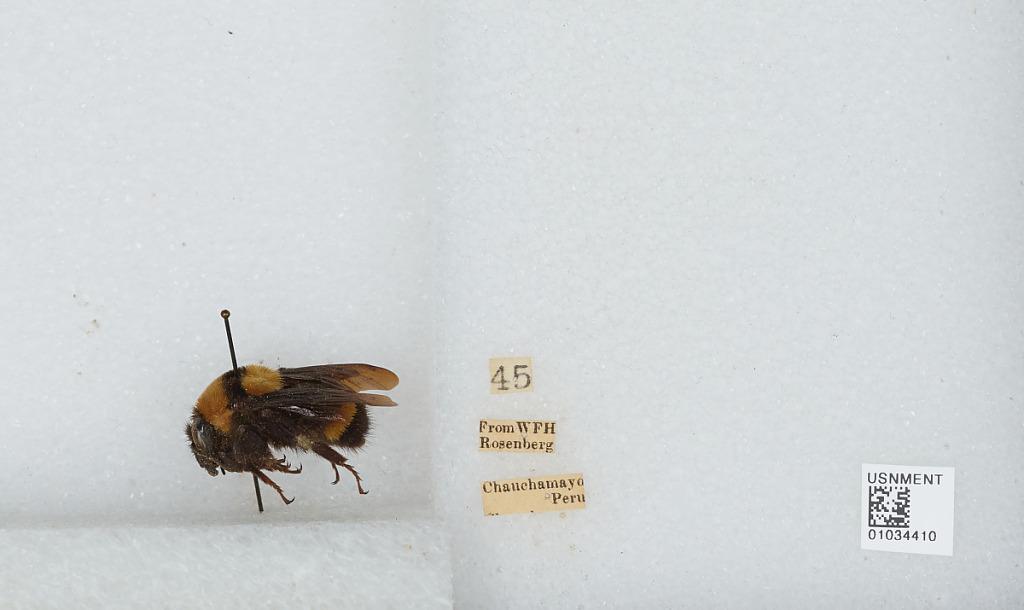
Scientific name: Bombus (Fervidobombus) transversalis (Olivier)
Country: Peru
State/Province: Junin
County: Chanchamayo
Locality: Chanchamayo
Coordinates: -11.0625, -75.332